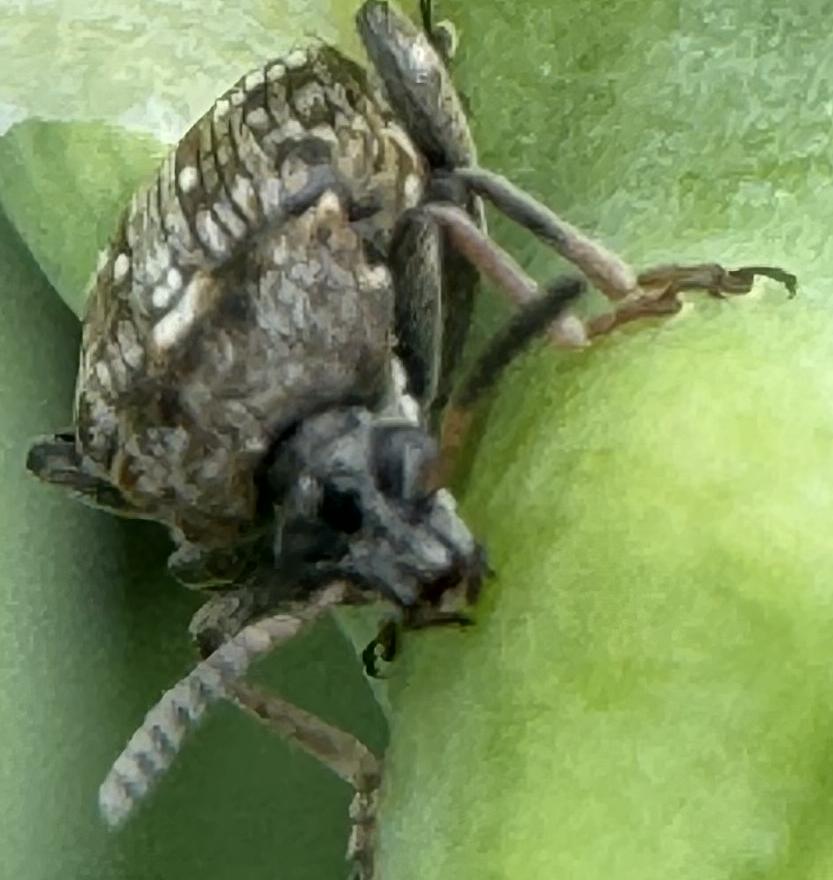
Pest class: pea_weevil